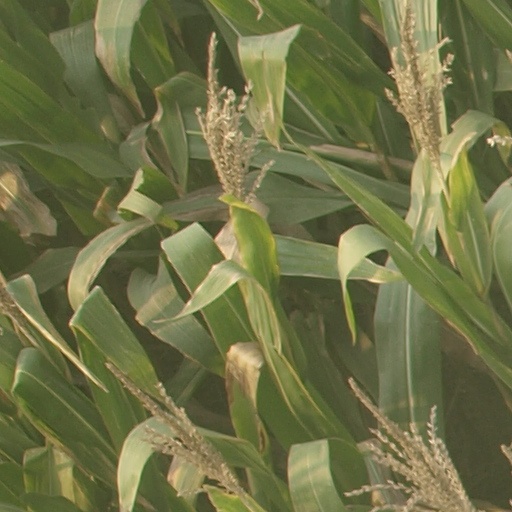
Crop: maize; corn